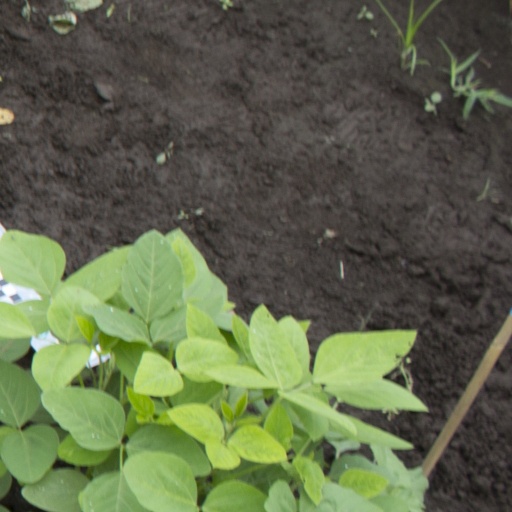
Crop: soybean